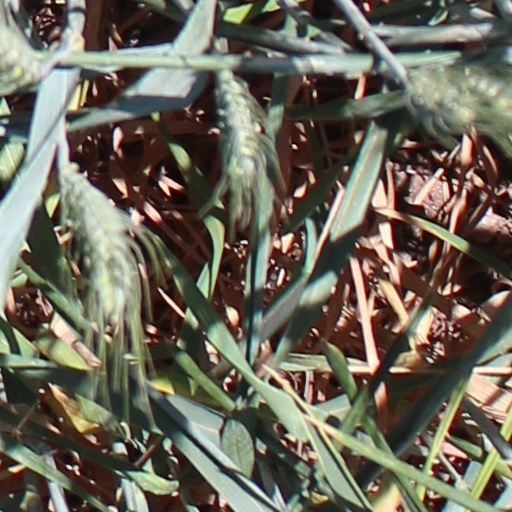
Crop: wheat